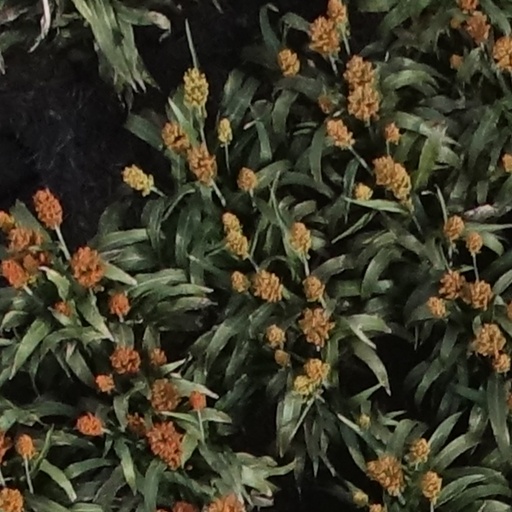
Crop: sorghum